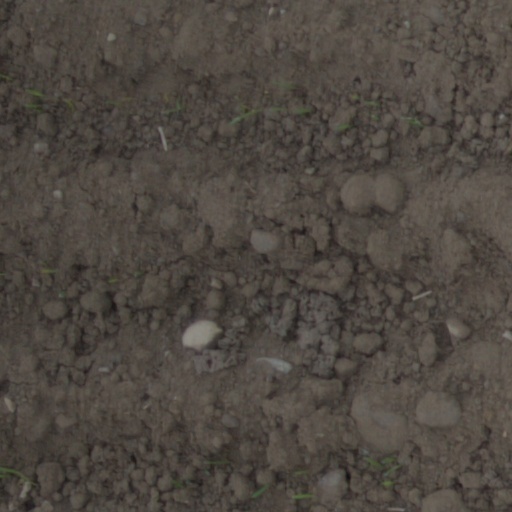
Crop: wheat